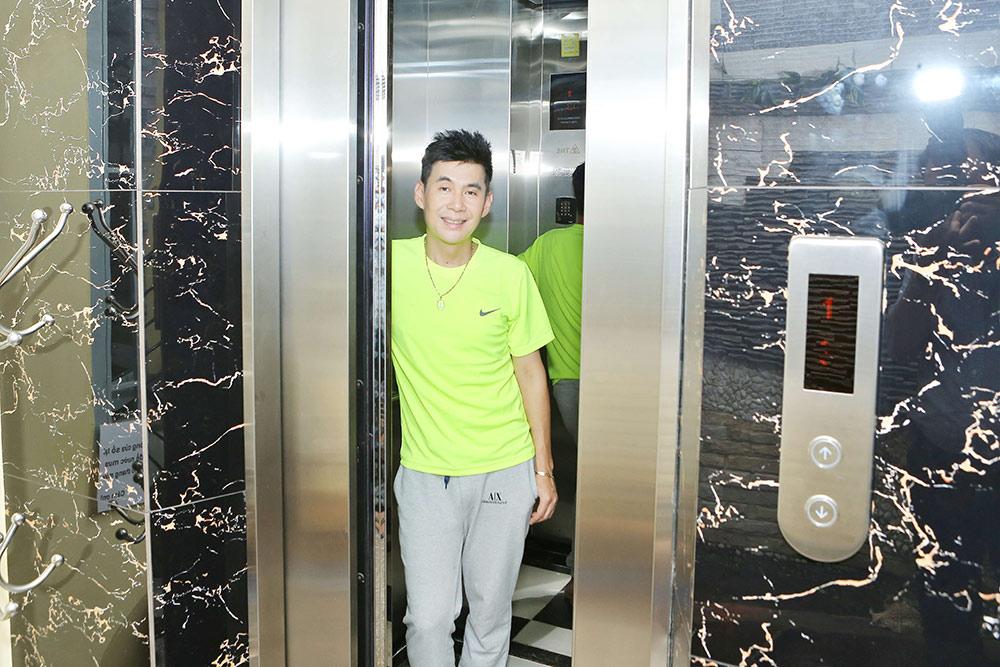
ở trong thang máy có sự xuất hiện của một người đàn ông mặc áo vàng